Charley Foy

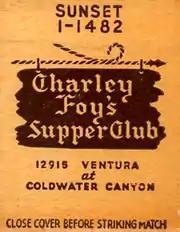
Matchbook cover from Charley Foy's Supper Club, ca. 1942

Foy, along with his younger sister, Mary, operated a supper club during the 1940s and 50s, called the "Charley Foy Supper Club". It was originally located on Ventura Boulevard at Coldwater Canyon in northern Los Angeles, and was one of the first supper clubs in southern California. The club was opened by January 1941, and became a hangout for Hollywood celebrities. It was known for giving opportunities to aspiring young comedians, including Jackie Gleason, Dan Rowan and Dick Martin (who appeared in 1953), Peter Marshall, and Phil Silvers.